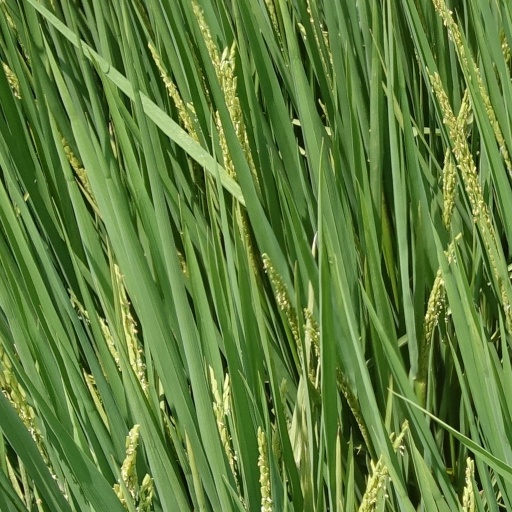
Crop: rice